St Kilda, Victoria

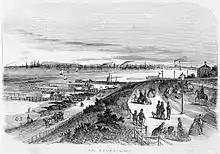
Early lithograph (1864) of St Kilda main beach, looking toward west beach and Port Melbourne

The Euroe Yroke area (now known as St Kilda) was inhabited an estimated 31,000 to 40,000 years ago. Evidence has been found of shellfish middens and huts along Albert Park and Lake and axes which were most likely sharpened on the sandstone cliffs behind the main beach. Corroborees were held at the historic tree which still stands at St Kilda Junction, at the corner of Fitzroy Street and Queens Road. Much of the area north of present-day Fitzroy Street was swampland, part of the Yarra River delta, which comprised vast areas of wetlands and sparse vegetation.